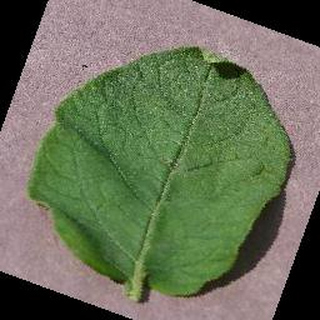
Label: healthy_potato